Octavio Paz

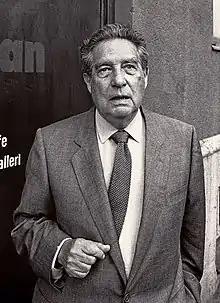
Paz in 1988

Octavio Paz Lozano (March 31, 1914 – April 19, 1998) was a Mexican poet and diplomat. For his body of work, he was awarded the 1977 Jerusalem Prize, the 1981 Miguel de Cervantes Prize, the 1982 Neustadt International Prize for Literature, and the 1990 Nobel Prize in Literature.